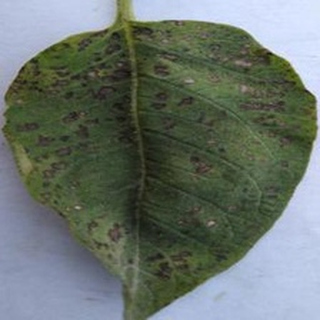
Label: potato_early_blight